God Macabre

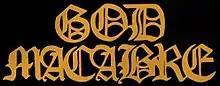
God Macabre Logo

God Macabre is a Swedish death metal band. They were formed in the winter of 1988 as a grindcore band named Botten På Burken. In 1989 they switched to playing death metal and changed their name to Macabre End. Jonas Stålhammar joined the band in the spring of 1990 and took over most of the songwriting (music). They released a demo in September 1990 titled "Consumed by Darkness". Thereafter they changed their name once again to God Macabre. In 1992 the band split up, after Johansson and Nilsson had left the band in 1991, and no suitable replacements could be found. Boder and Sjöberg formed the band Snake Machine which evolved into Space Probe Taurus. After the split-up the only album recorded was released - "The Winterlong...". The album was re-issued in 2002 with the demo as bonus tracks by Relapse Records. In March 2008 the Relapse version of the album was also released on vinyl for the first time by the Swedish label Bloodharvest Records. May 2014 saw a second re-release of "The Winterlong..." this time by Relapse Records with the added bonus track "Life's Verge", an old song from 1991 that was not recorded until 2013.